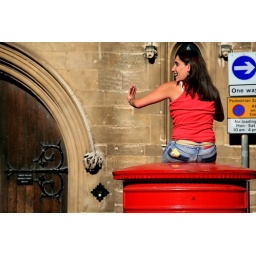
Royal Mail red post box and girl in red. :-)